.307 Winchester

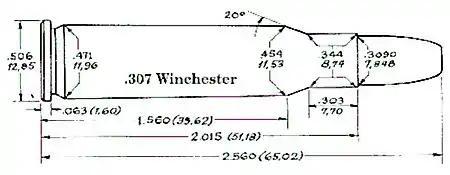

The .307 Winchester is the parent case for the .356 Winchester, and the proprietary round 6.5 JDJ #2.